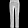
Label: Trouser